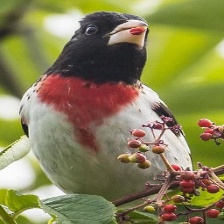
Species: ROSE BREASTED GROSBEAK
Scientific name: PHEUCTICUS LUDOVICIANUS